Lake Constance

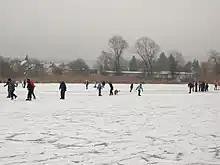
Frozen lake surface: skating in the Markelfinger Winkel

The climate of the Lake Constance area is characterised by mild temperatures with moderate gradients, thanks to the balancing and retarding effect of the large body of water.